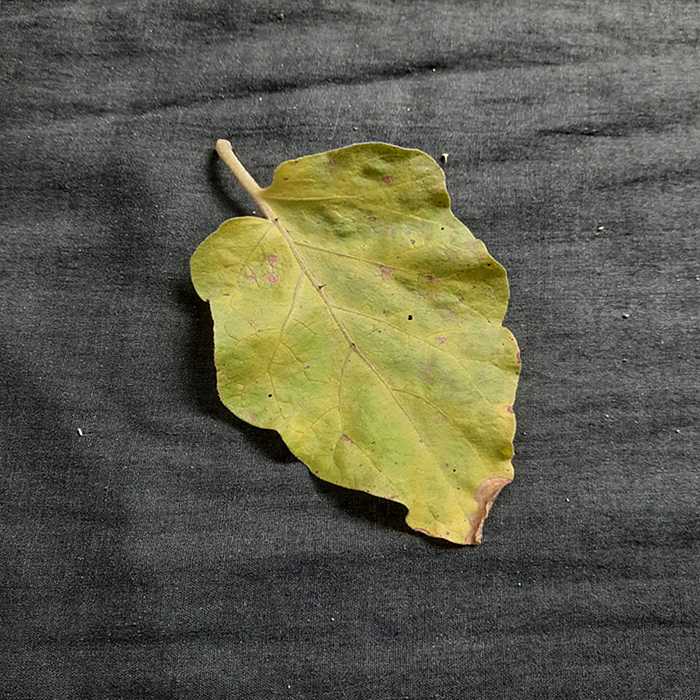
Plant: Eggplant
Label: Eggplant verticillium wilt